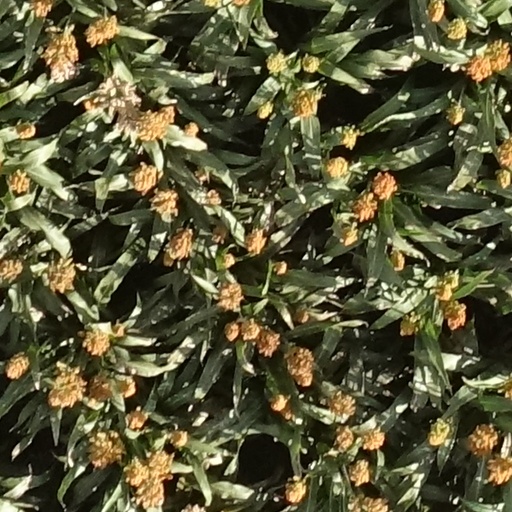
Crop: sorghum